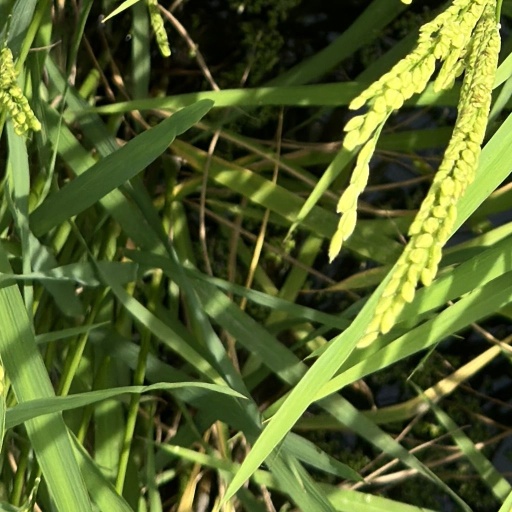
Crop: rice